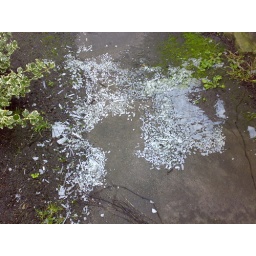
Shattered glass by the conservatory bit of the bar